Hemming Gadh

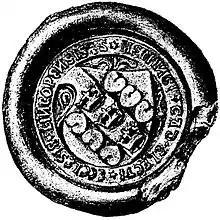
Seal of Hemming Gadh as bishop, 1501

Hemming Olofsson Gadh was born around 1450 at Hossmo parish in Kalmar County, Sweden. He studied legal and ecclesiastical law at the University of Greifswald and University of Rostock. In 1479 he became chancellor and secretary for Henrik Tidemansson, Bishop of the Diocese of Linköping. Gadh was later that year selected by Sten Sture the Elder as an envoy in Rome.